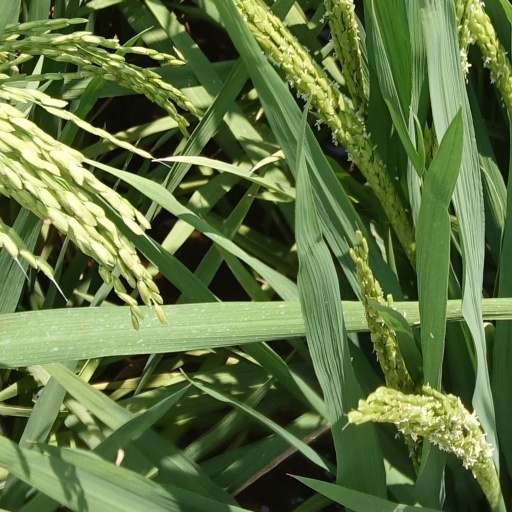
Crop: rice